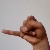
The image shows a hand gesture representing the letter 'J' in Indian Sign Language.